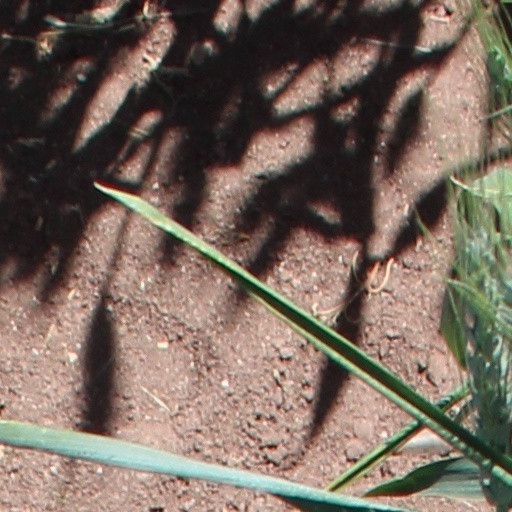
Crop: wheat